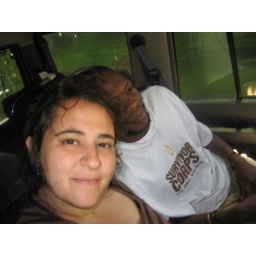
Green trees flying by